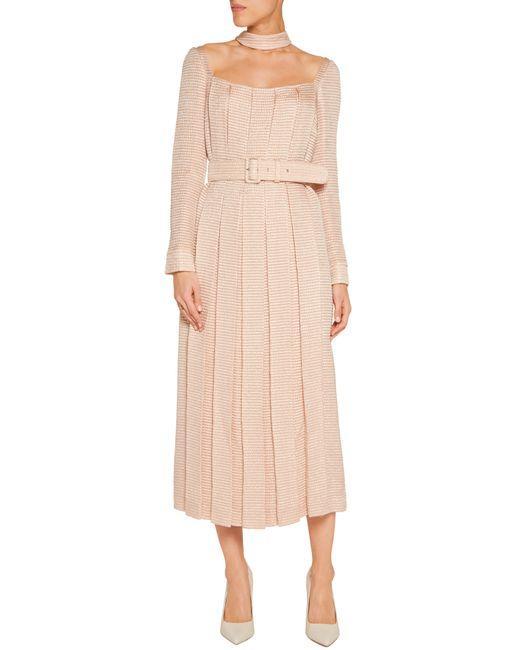
Midi-Langarmkleid aus Wolle mit Gürtel